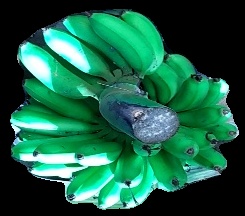
Variety: rasbale
Grade: grade1